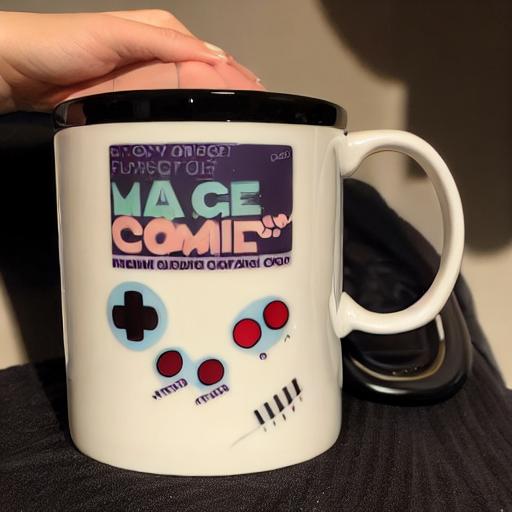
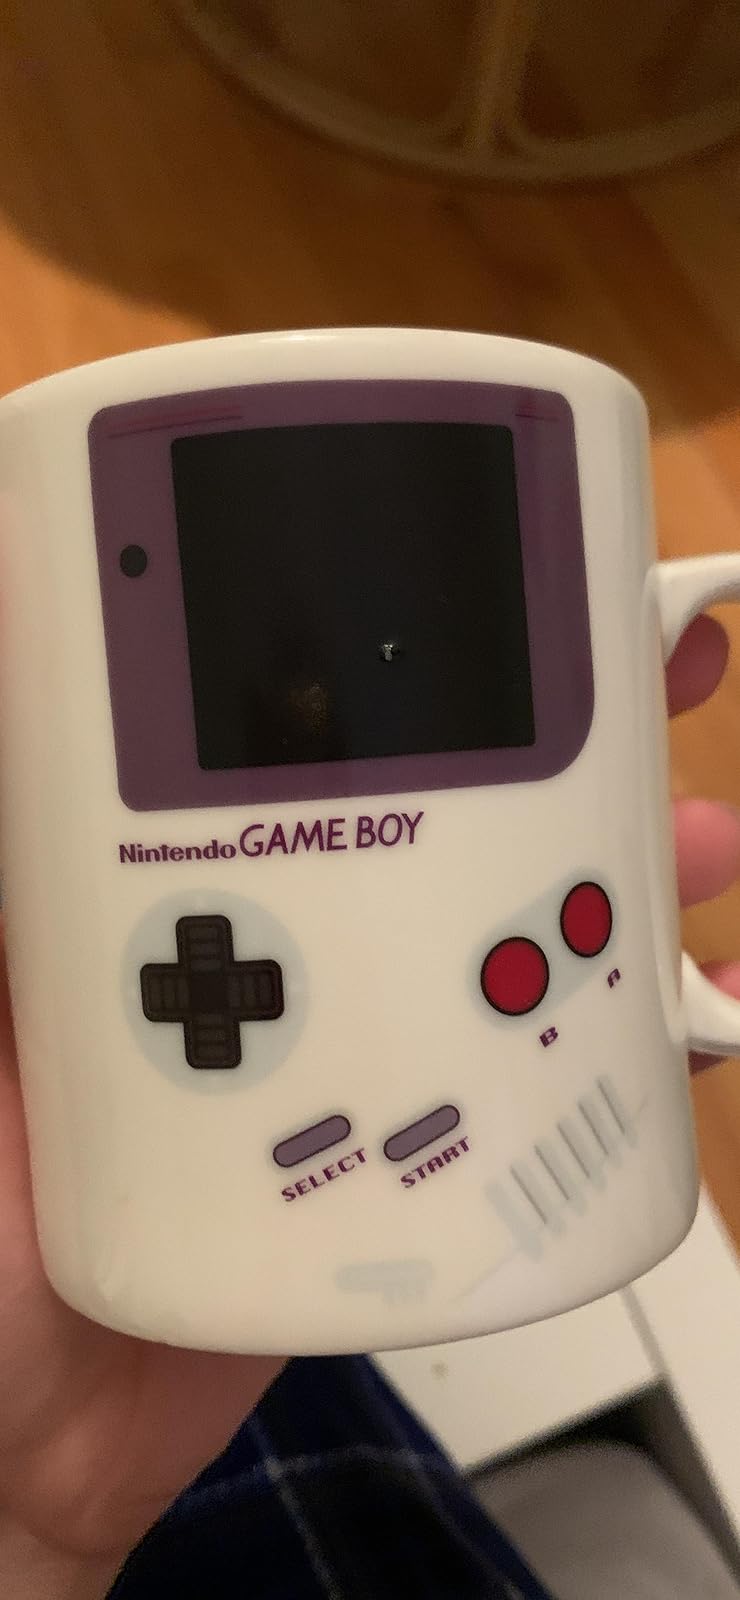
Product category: items_mug
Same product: no